Amanda Waller

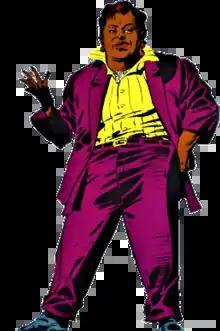
Amanda Waller in "Who's Who in the DC Universe" #1 (August 1990). Art by Luke McDonnell and Geof Isherwood.

Amanda Waller was established as a widow who escaped Chicago's Cabrini–Green housing projects with her surviving family after her two eldest children and her husband were murdered. Waller excelled in political science and became a congressional aide. During that time, she discovered the existence of the first two incarnations of the Squad. Taking elements from both, she proposed the development of its third incarnation to the White House and was placed in charge upon its approval.